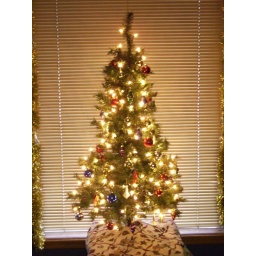
Christmas tree in our office